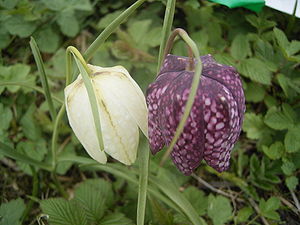
Almindelig vibeæg
Almindelig vibeæg (Fritillaria meleagris).Foto: Teun Spaans
Almindelig vibeæg eller blot Vibeæg er en flerårig, urteagtig løgvækst med opret vækst. Skuddene er spinkle, hårløse og runde i tværsnit. Blomsterne er regelmæssige med seks blosterblade, der er skakbrætmønstrede i hvidt og purpurrødt.